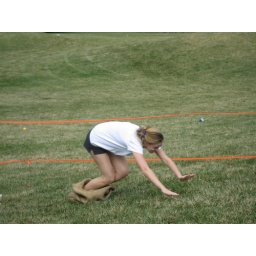
After hopping up the hill in a sack, she was ready to just dive for the next person in line.